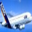
Label: airplane